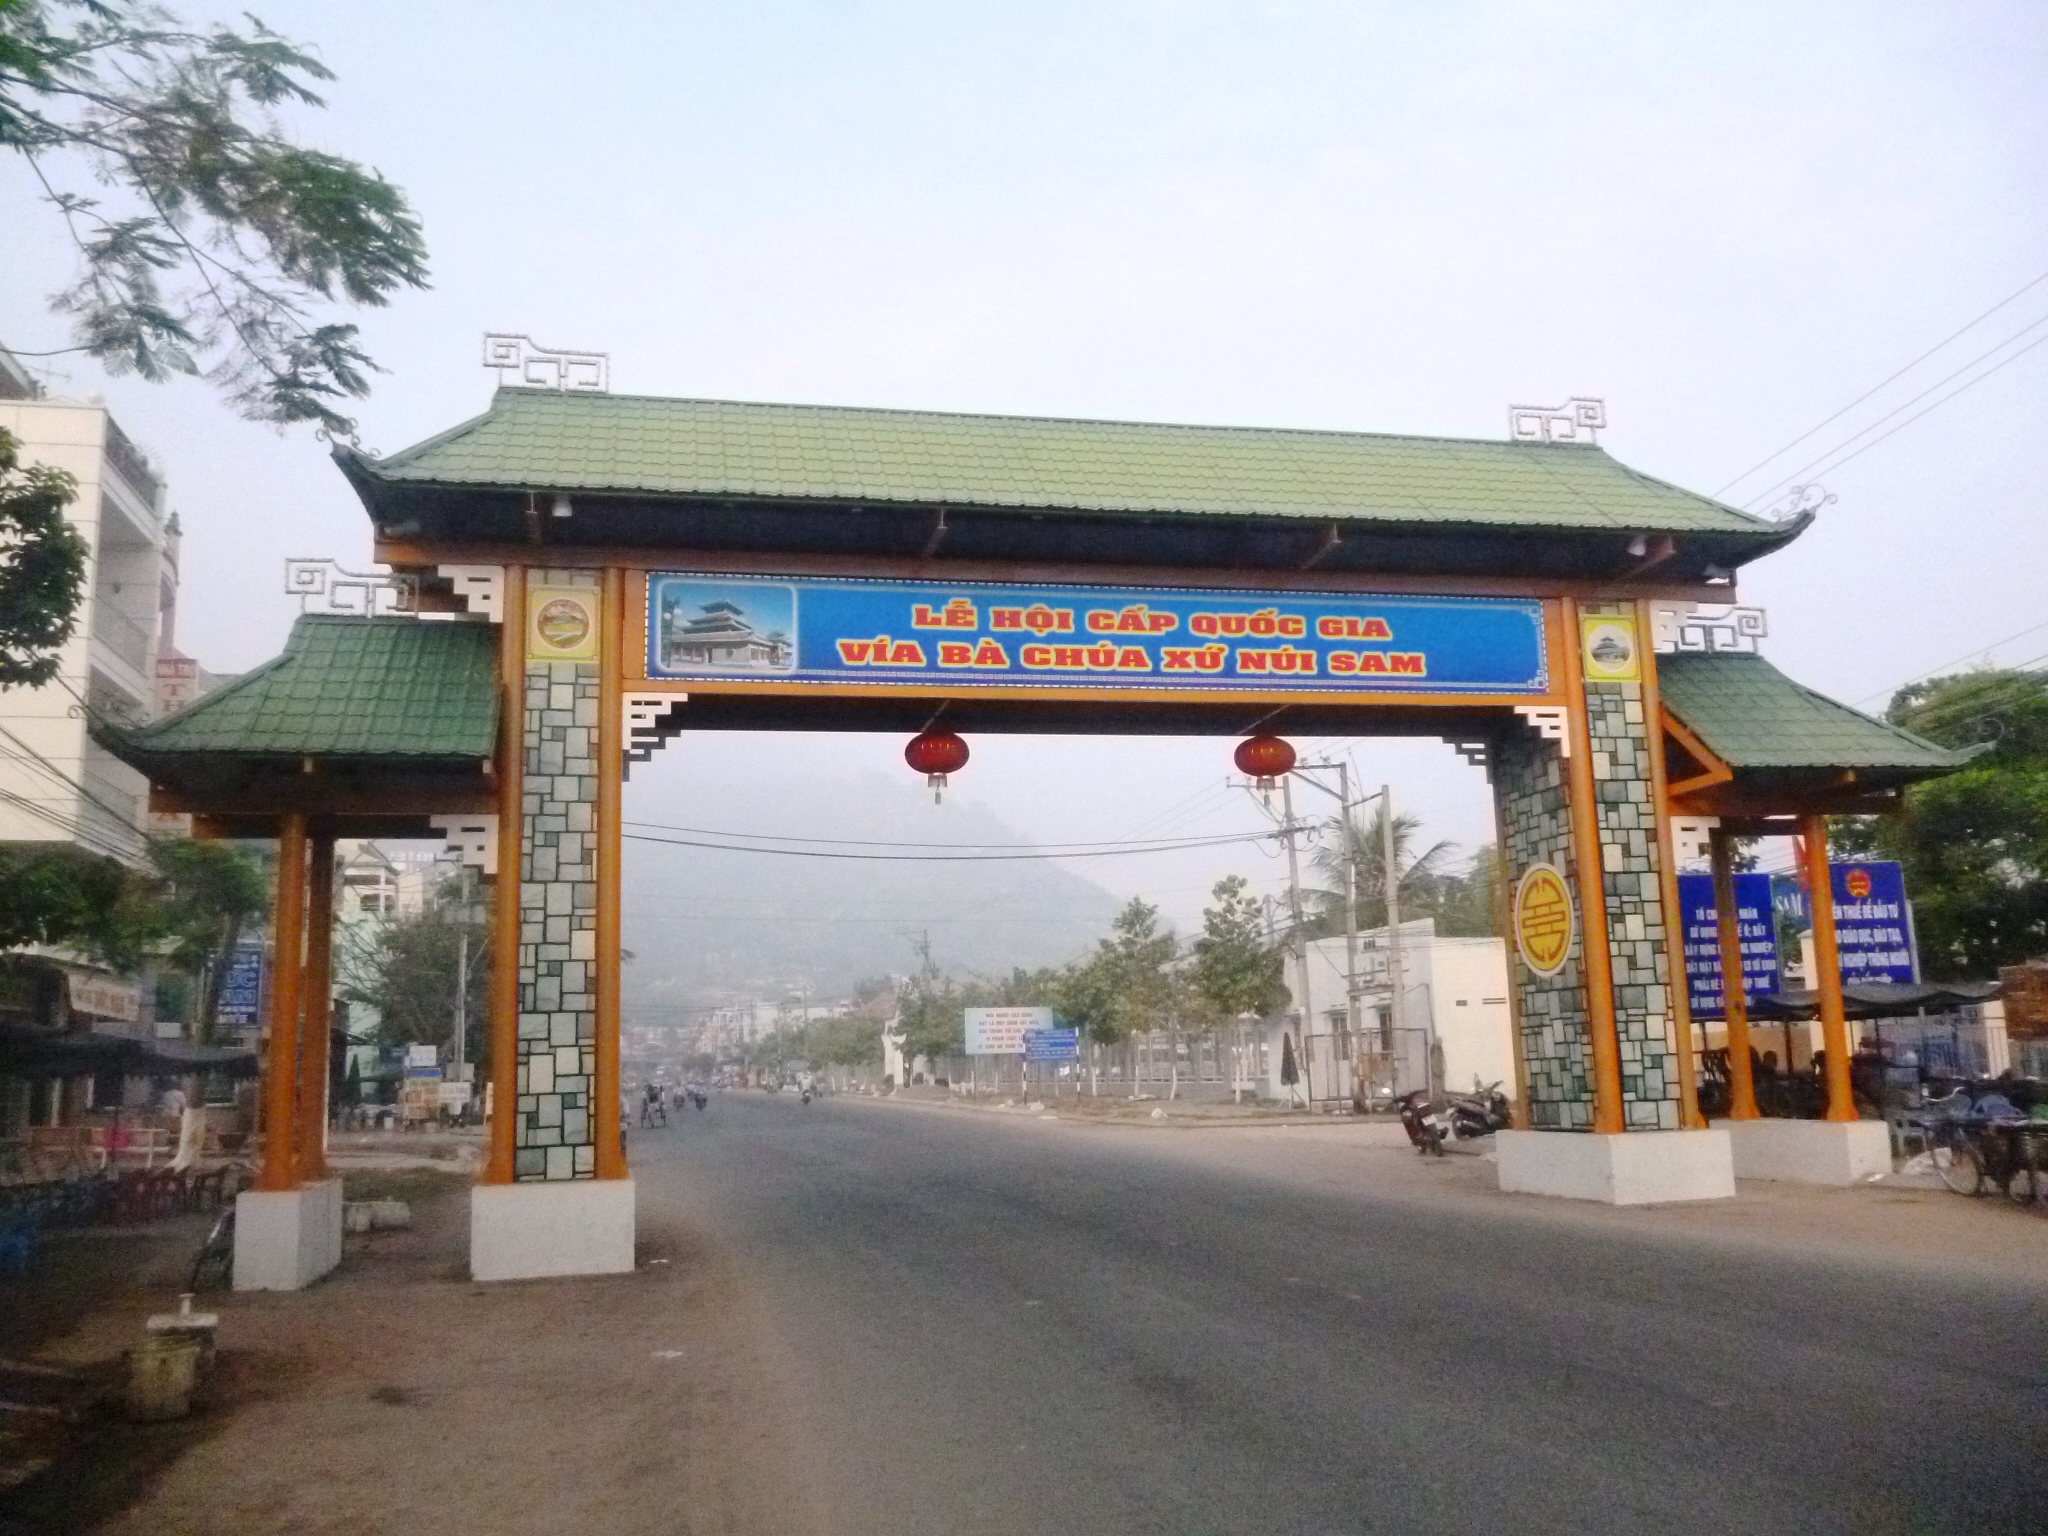
user: text: Mái của cổng chào chính có màu gì?
assistant: text: Màu xanh lá cây

user: text: Có bao nhiêu chiếc đèn lồng màu đỏ được treo trên cổng?
assistant: text: Hai chiếc

user: text: Trên tấm biển của cổng chào nhắc đến ngọn núi nào?
assistant: text: Núi Sam

user: text: Tên của lễ hội cấp quốc gia được ghi trên cổng chào là gì?
assistant: text: Lễ hội Vía Bà Chúa Xứ Núi Sam

user: text: Lễ hội được nhắc đến trên cổng chào là lễ hội gì và nó liên quan đến địa điểm nào?
assistant: text: Lễ hội Vía Bà Chúa Xứ Núi Sam; liên quan đến Núi Sam